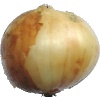
Label: Onion White 1